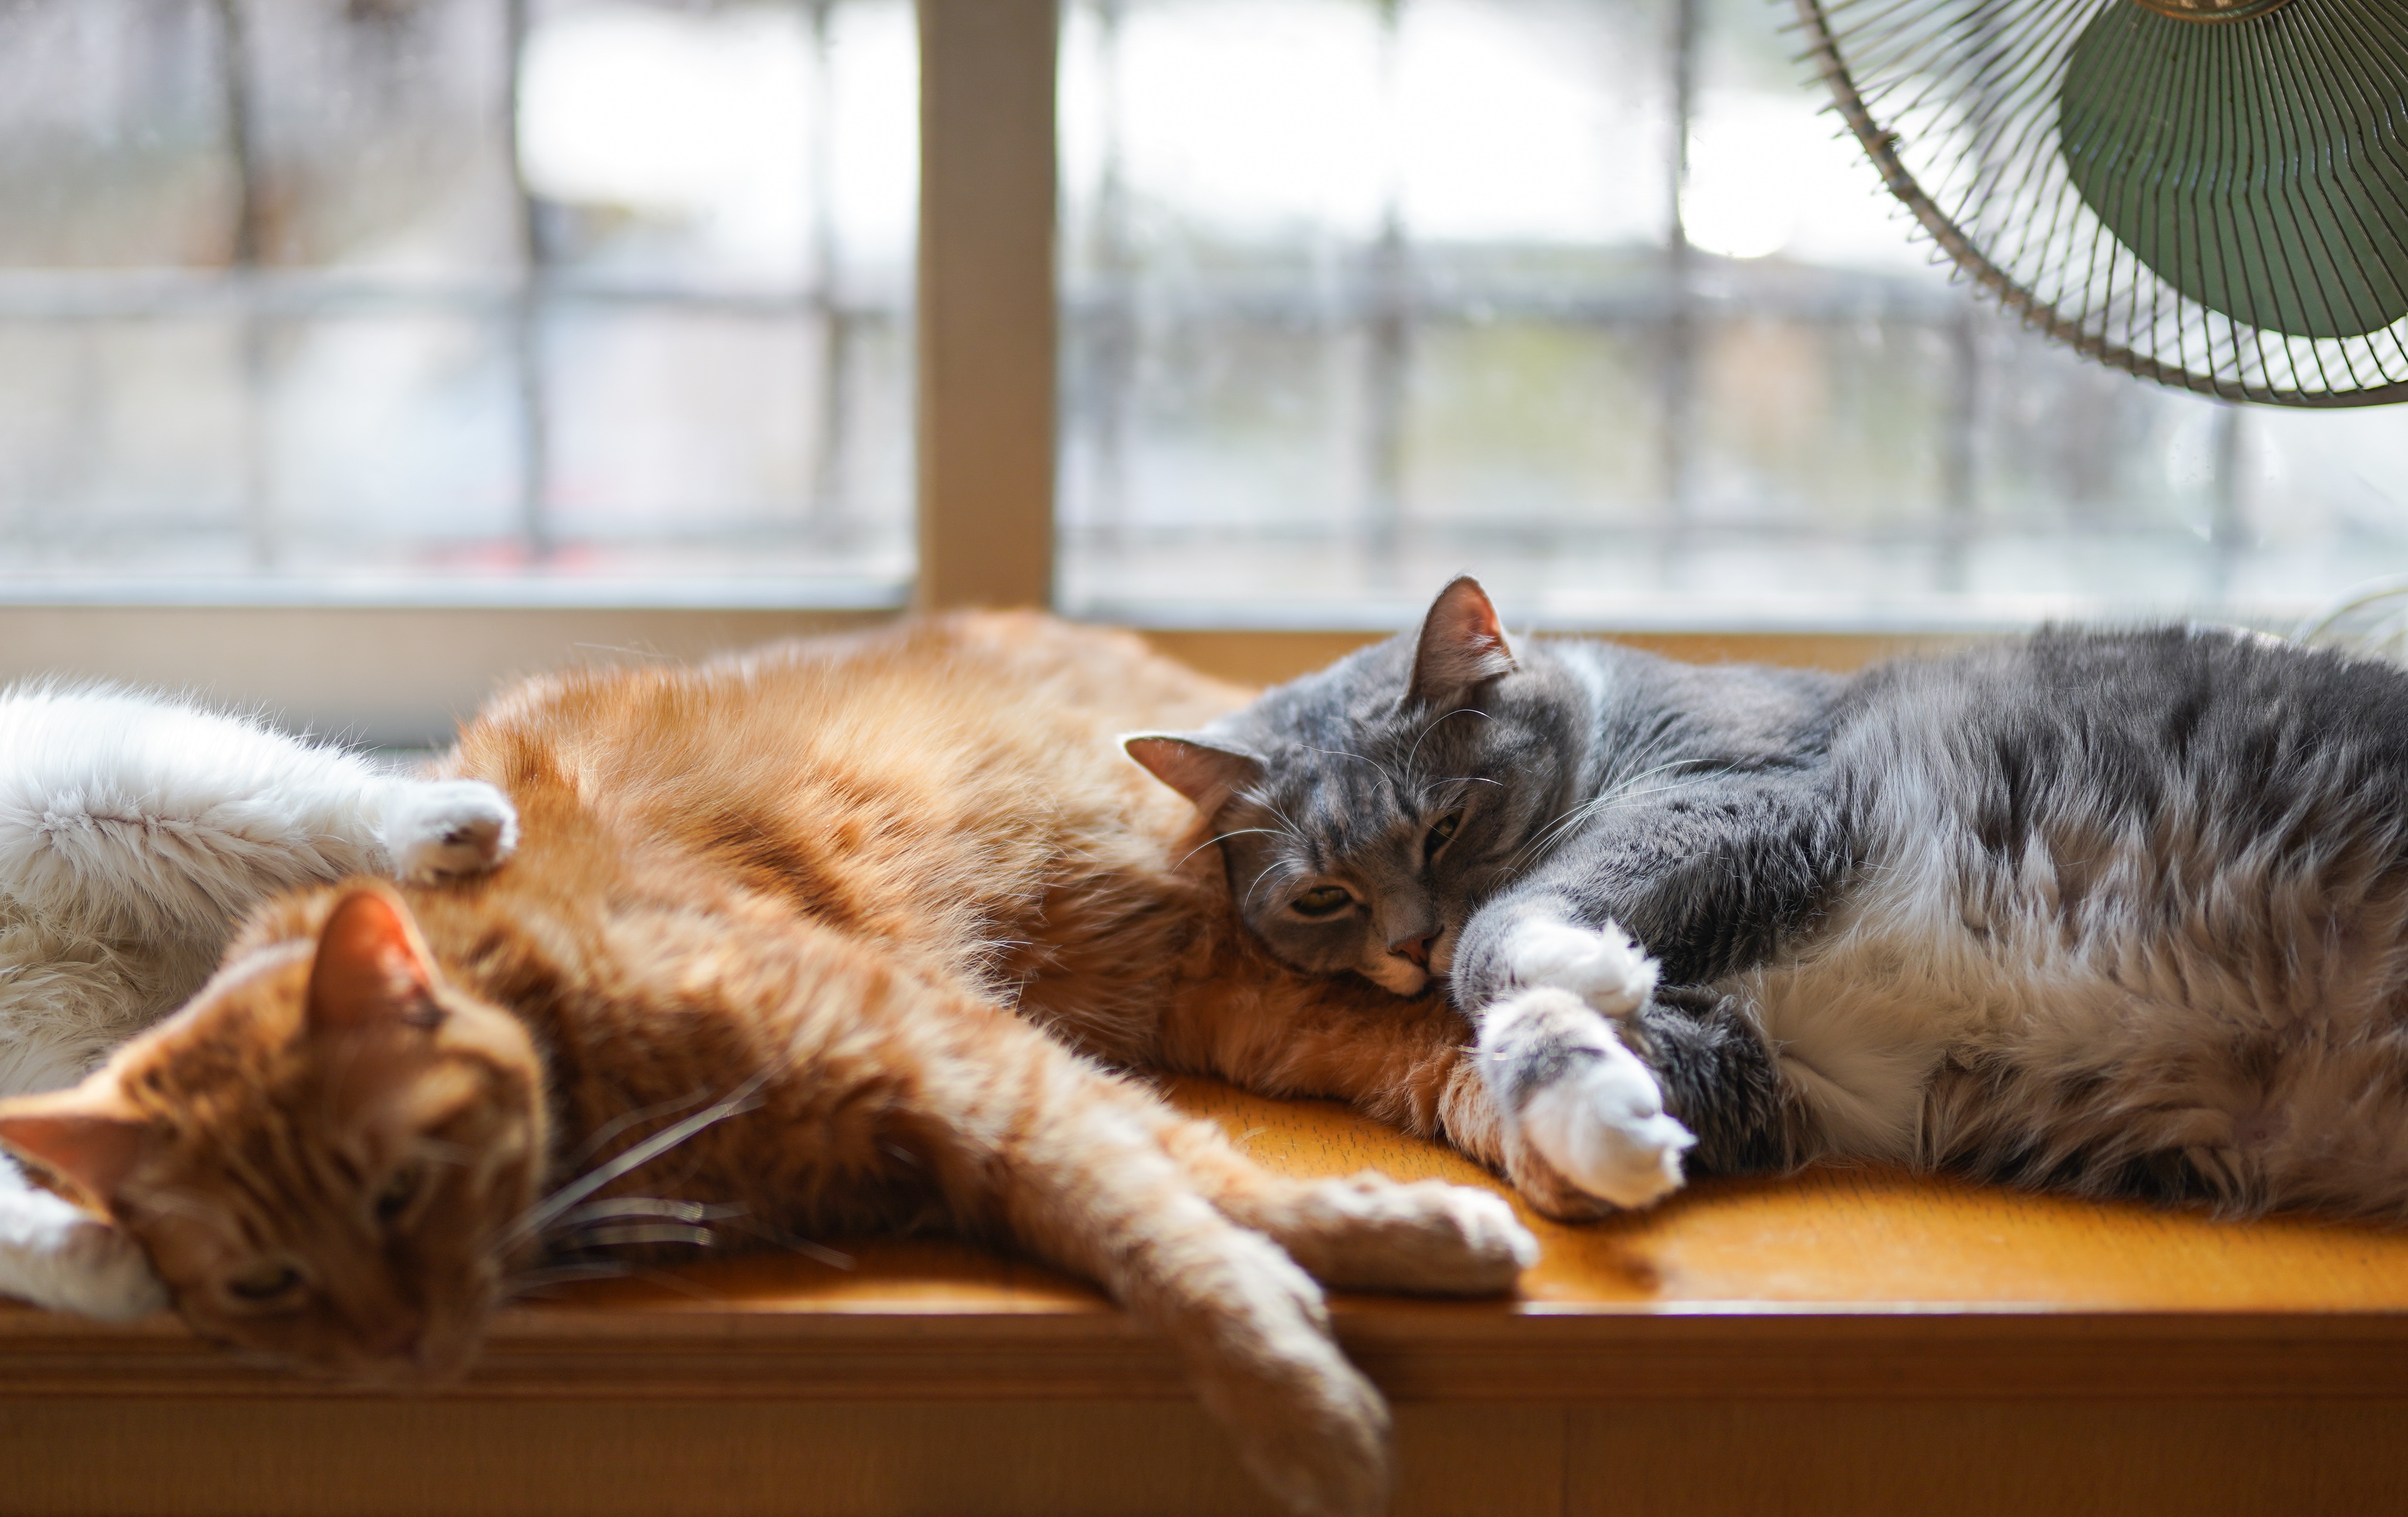
cat, small to medium sized cats, mammal, felidae, whiskers, carnivore, tabby cat, european shorthair, dragon li, domestic short haired cat, nap, fur, paw, asian